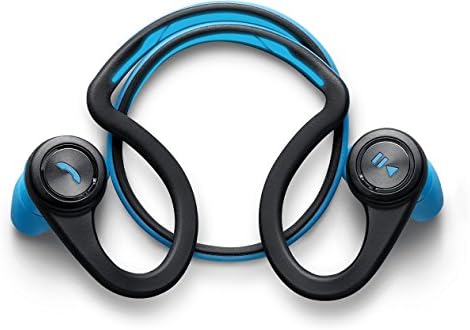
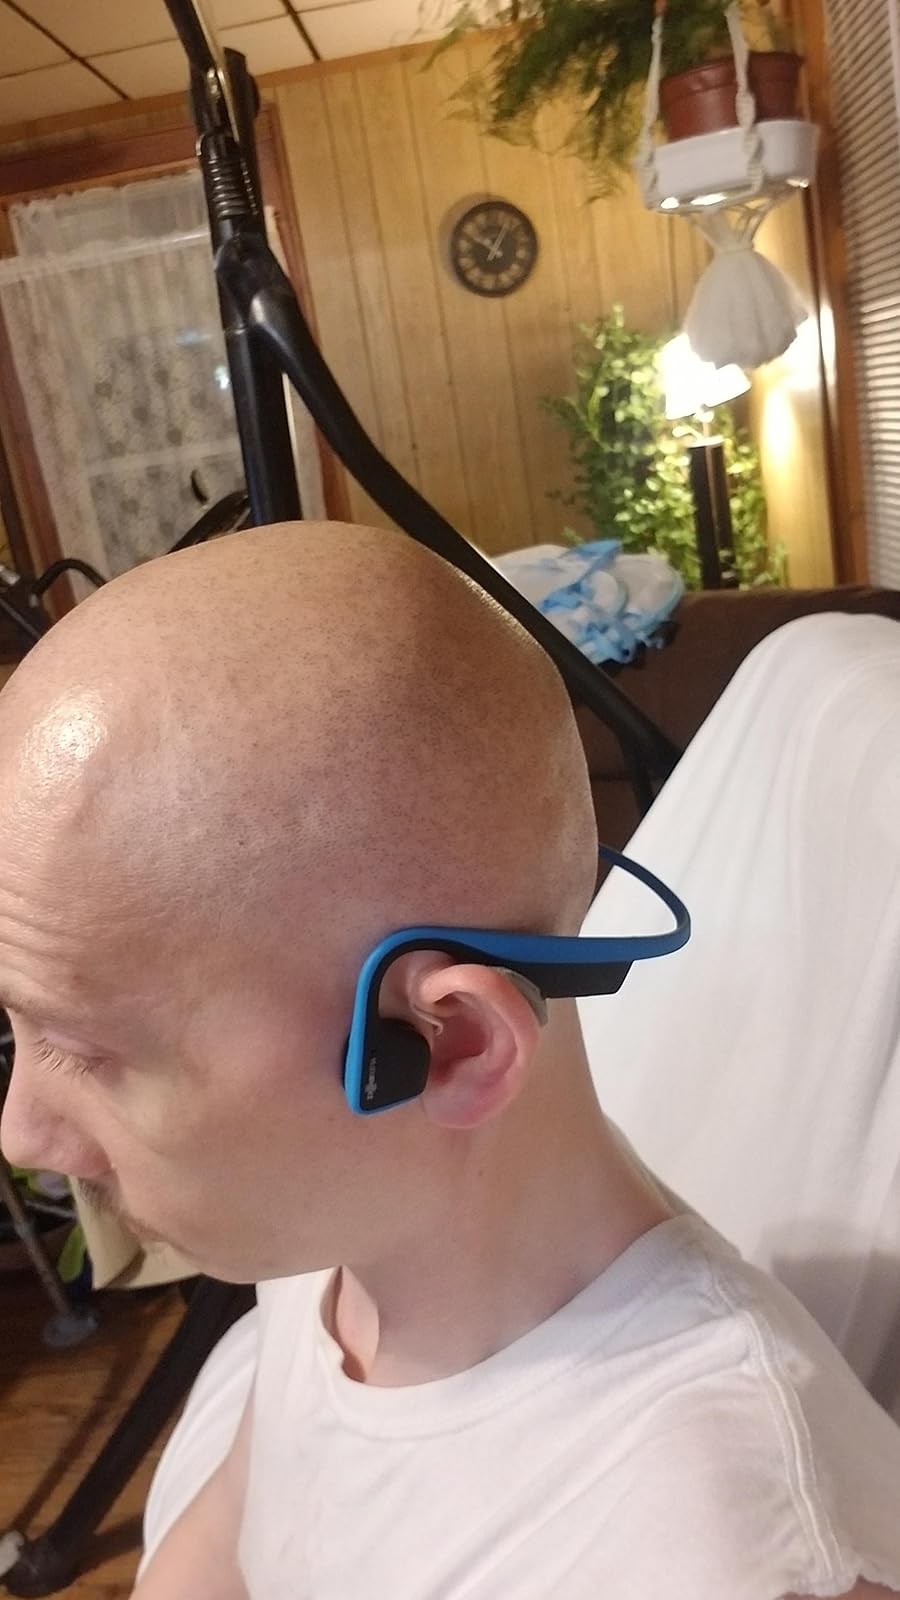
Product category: headphones
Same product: no